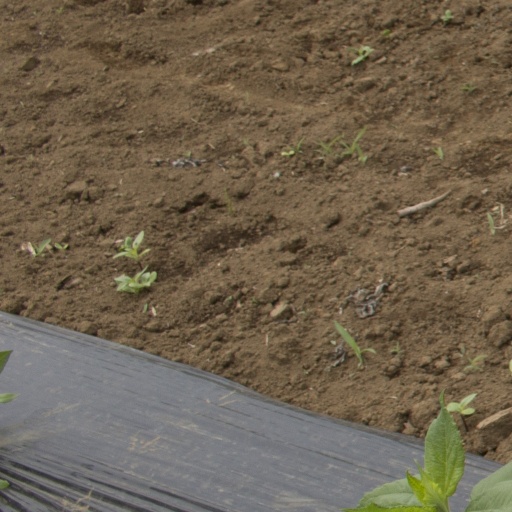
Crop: Jerusalem artichoke